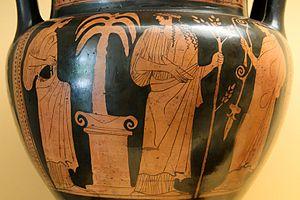
De gauche à droite
Apollon est le dieu grec des arts, du chant, de la musique, de la beauté masculine, de la poésie et de la lumière. Il est conducteur des neuf muses. Apollon est également le dieu des purifications et de la guérison, mais peut apporter la peste par son arc ; enfin, c'est l'un des principaux dieux capables de divination, consulté, entre autres, à Delphes, où il rendait ses oracles par la Pythie de Delphes. Il a aussi été honoré par les Romains, qui l'ont adopté très rapidement sans changer son nom. Dès le Vᵉ siècle av. J.-C., ils l'adoptèrent pour ses pouvoirs guérisseurs et lui élevèrent des temples.